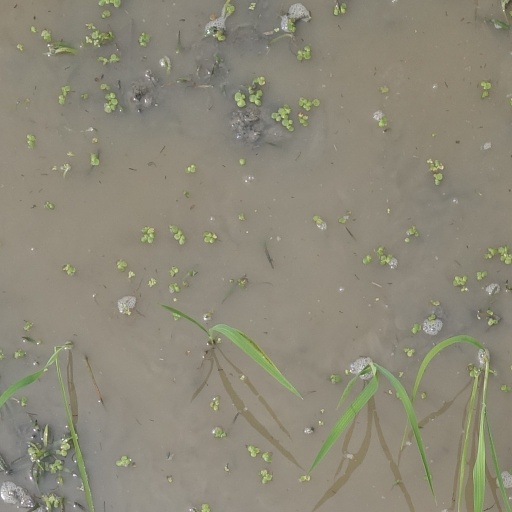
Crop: rice